Ladyworld

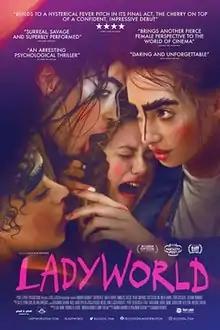
Theatrical release poster

Ladyworld is a 2018 American thriller film directed by Amanda Kramer and starring Ariela Barer, Annalise Basso, Ryan Simpkins, Odessa Adlon, and Maya Hawke. An all-female take on the 1954 novel "Lord of the Flies", "Ladyworld" follows eight teenage girls trapped in a house together after an earthquake. As food and water run low, their sanity begins to disintegrate and they soon regress to their basic instincts.